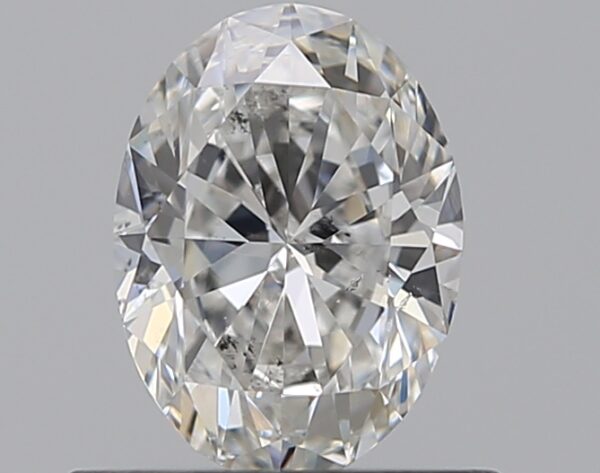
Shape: oval
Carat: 0.5
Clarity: SI2
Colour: F
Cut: EX
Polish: EX
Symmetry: VG
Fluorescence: N
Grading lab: GIA
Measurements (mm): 6.04 x 4.41 x 2.75